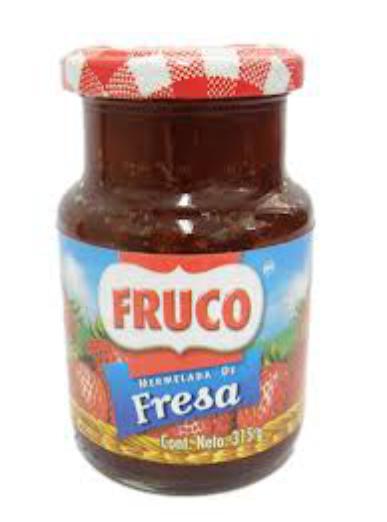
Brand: Fruco
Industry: Food